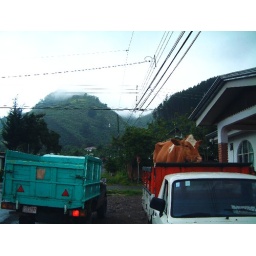
cow in truck